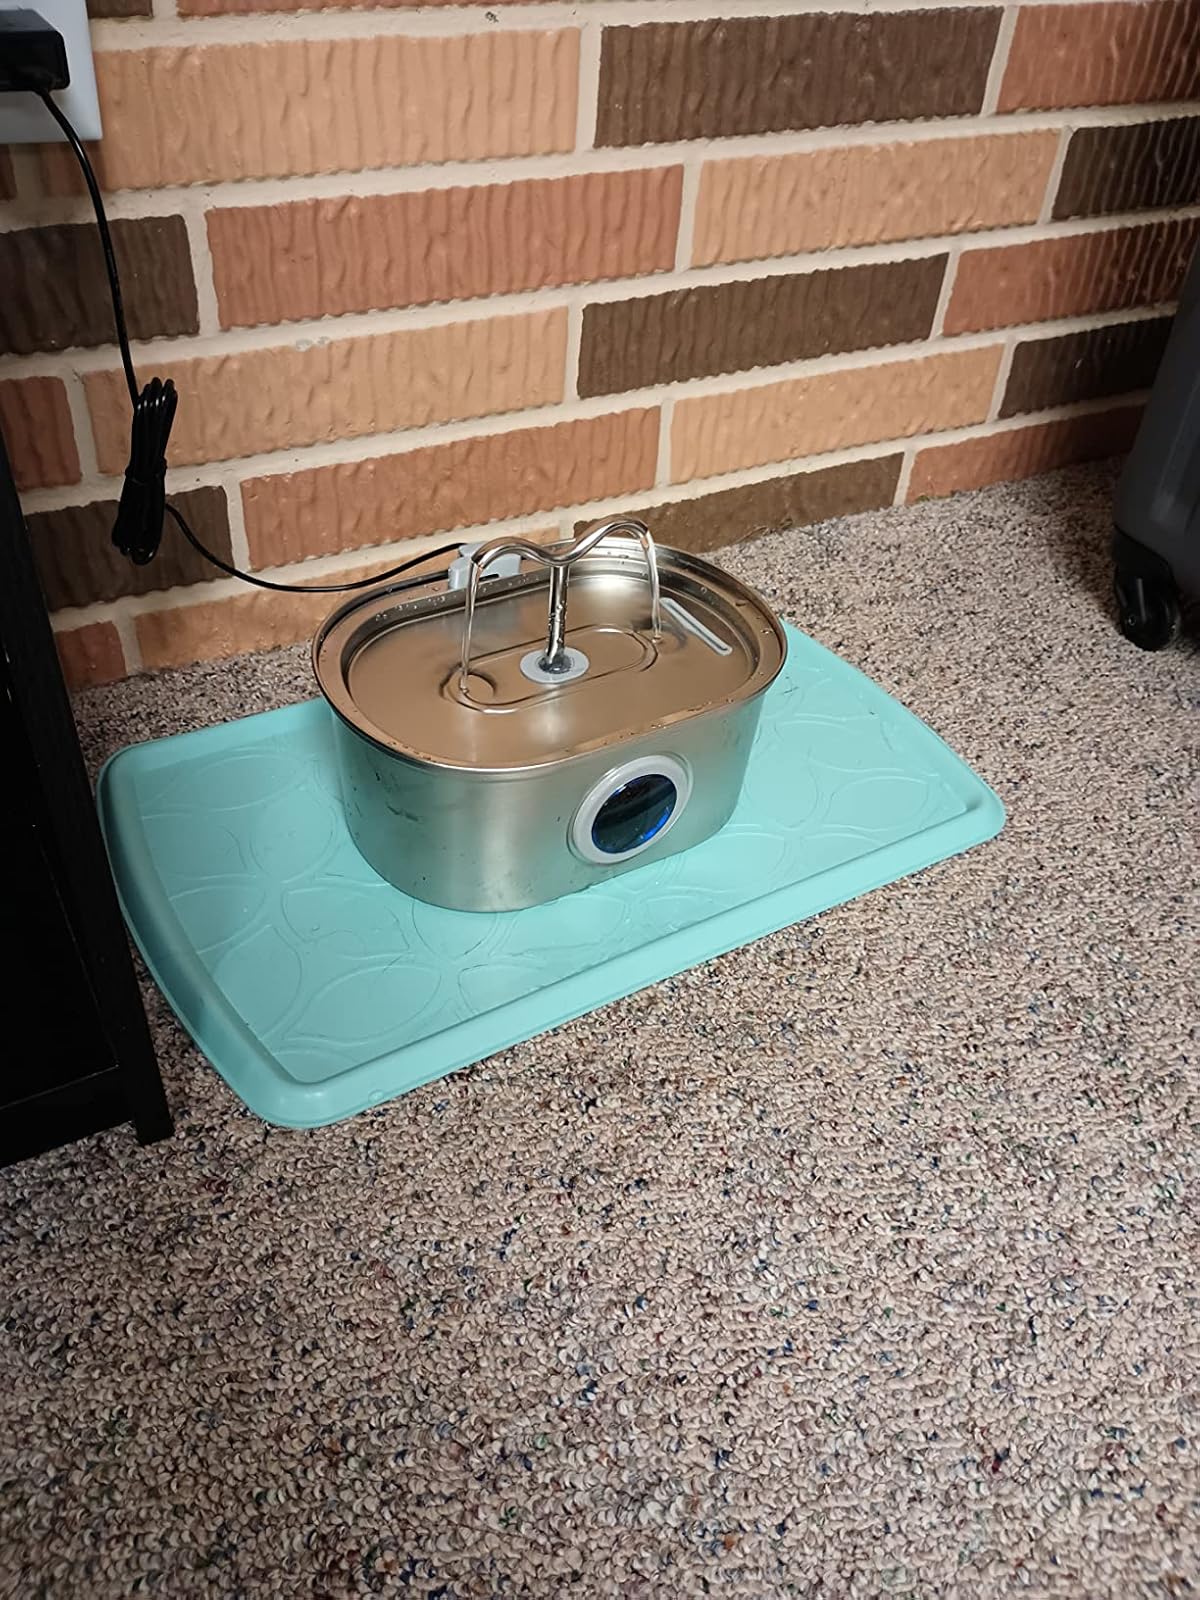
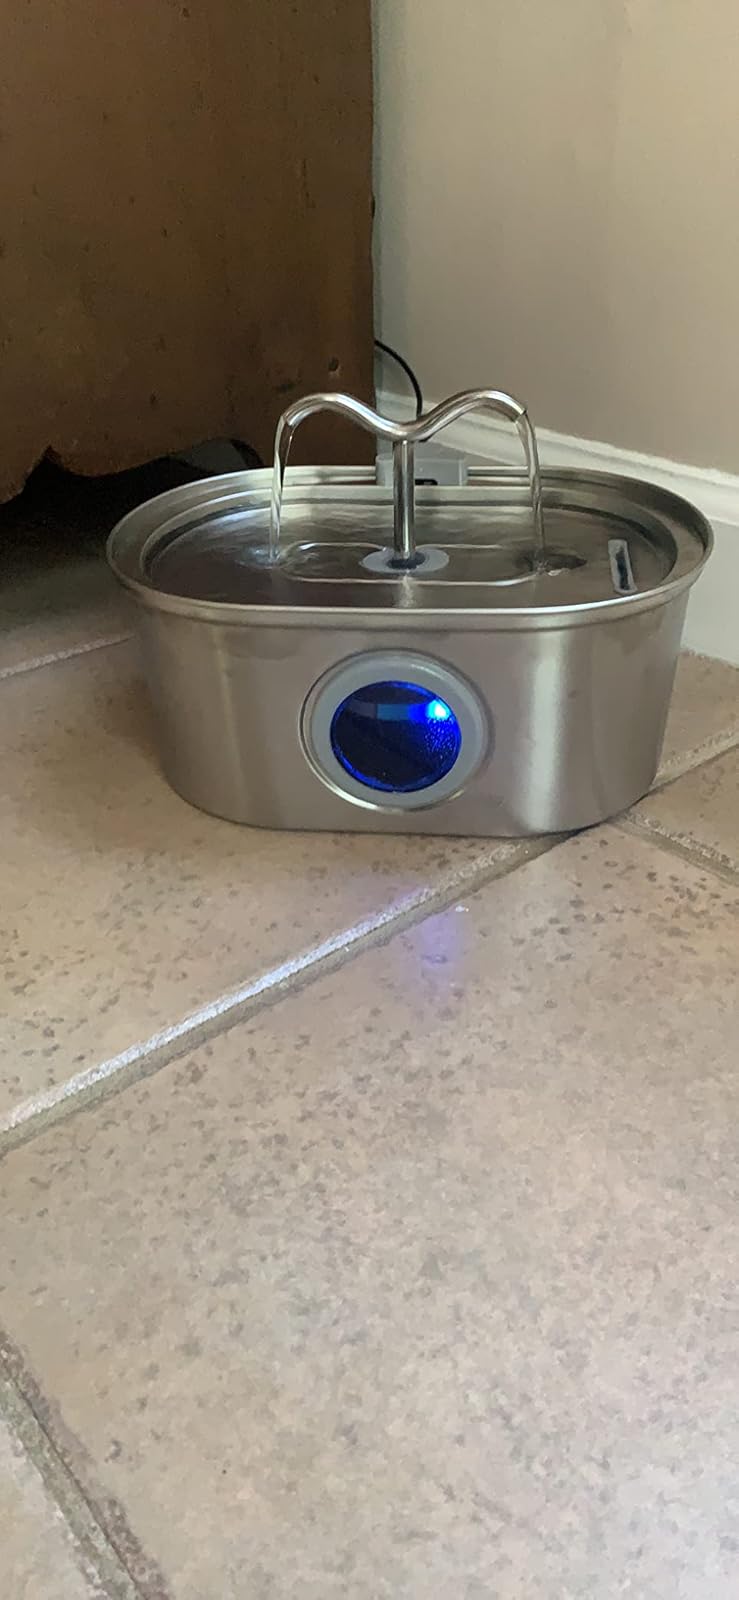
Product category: items_bowl
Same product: yes